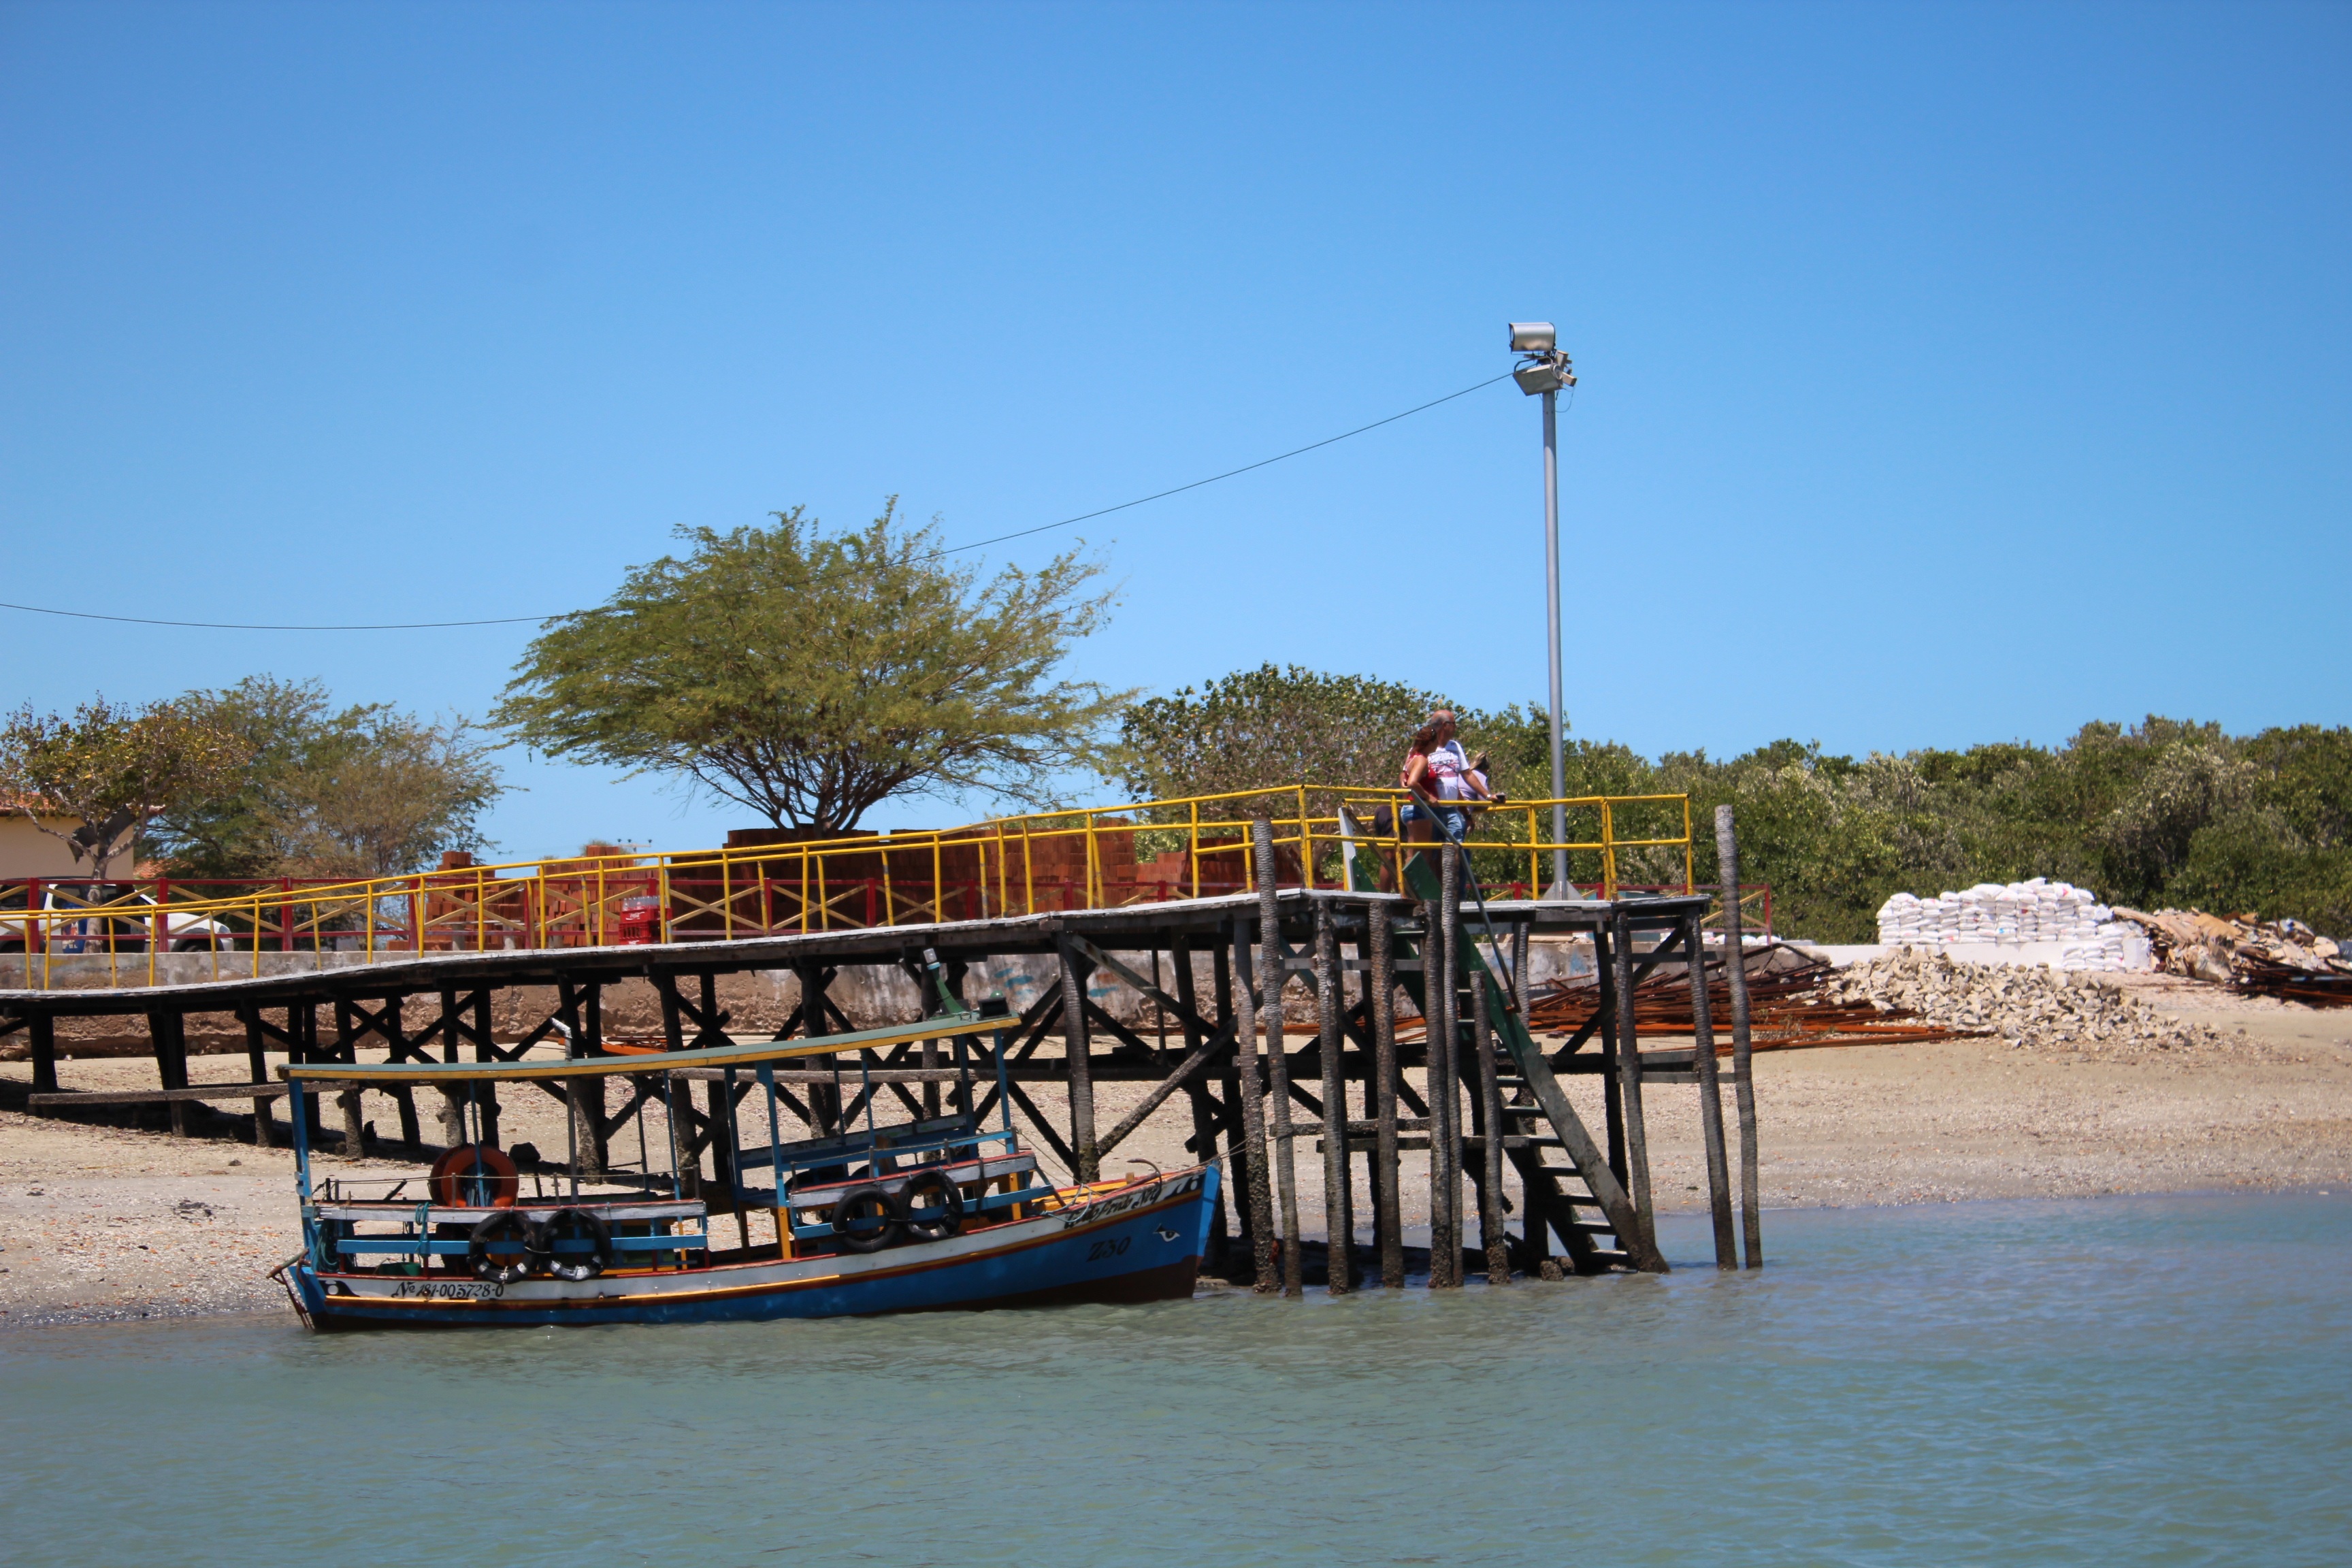
beach, landscape, sea, water, boardwalk, boat, bridge, pier, river, walkway, vacation, transport, vehicle, amusement park, fishing, fisherman, park, bay, waterway, mar, porto, wooden boat